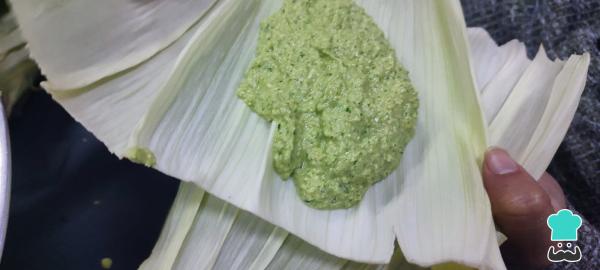
En una olla grande, ve calentando agua hasta la mitad. Aquí es donde pondrás luego a cocinar los tamales. Ahora es momento de armar los tamalitos verdes. Abre cuidadosamente las pancas, une dos de ellas por el lado más ancho y empieza a poner sobre ellas una buena porción de la mezcla, tal y como lo puedes ver en la imagen.Truco: antes de empezar con el armado de los tamalitos verdes, te recomiendo pasar por agua caliente todas las pancas, esto ayudará a que sea más fácil envolver los tamales.